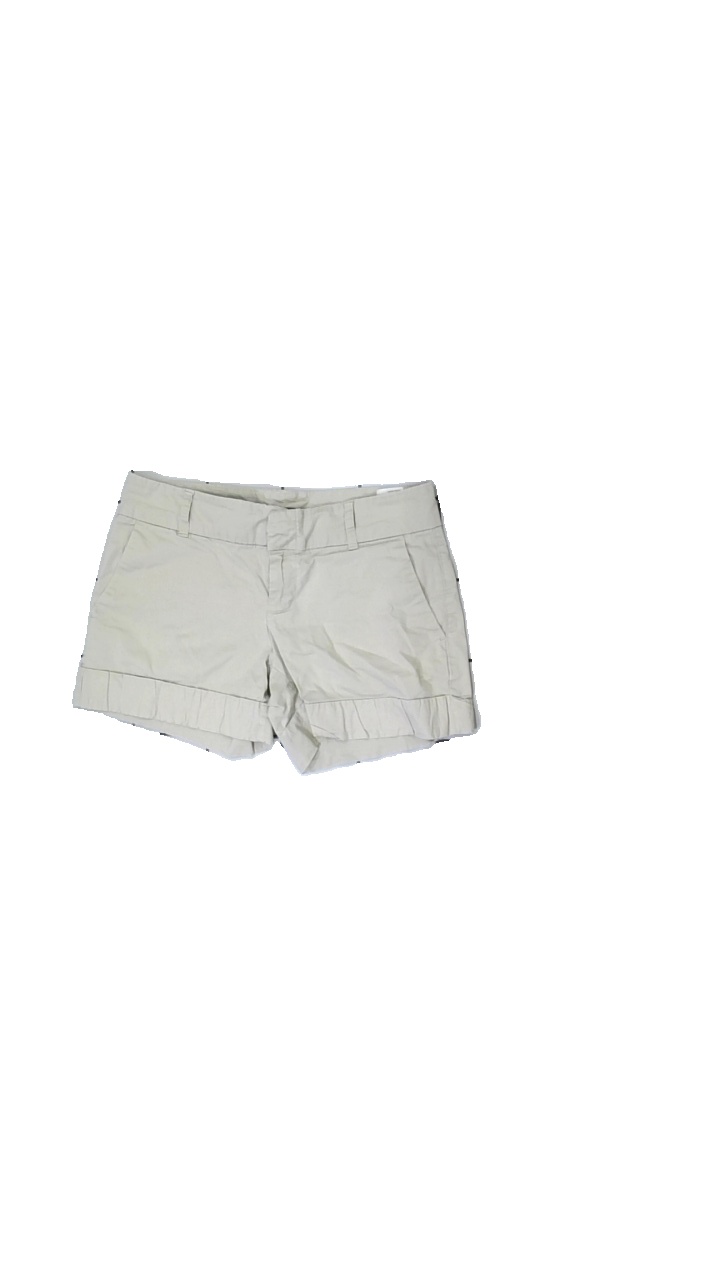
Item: Shorts (Ladies)
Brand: Missing
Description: Beige cropped shorts
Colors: Beige
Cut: Cropped
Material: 100% Cotton
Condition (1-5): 5
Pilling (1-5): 5
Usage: Reuse
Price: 100-150